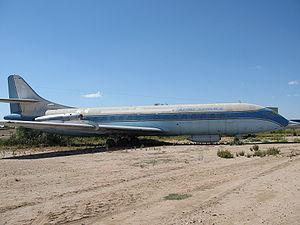
La Sud-Aviation SE 210 Caravelle est un avion de ligne biréacteur, destiné aux itinéraires court et moyen-courriers, produit entre 1958 et 1973 par la société française Sud-Aviation qui devient Aérospatiale en 1970. Premier biréacteur civil au monde produit en série, il présente la caractéristique, innovante pour l'époque, d'avoir les moteurs placés à l'arrière du fuselage et non dans les ailes comme pour le Comet, ou dans des nacelles subalaires comme c'est le cas pour le 707 de Boeing. Conçue pour remplacer les avions à moteurs à pistons tels que le Douglas DC-6, la Caravelle peut emporter, selon les versions, de 80 à plus de 130 passagers sur une distance maximale comprise entre 1 650 et 3 400 km.
Le Pima Air and Space Museum est un musée d'aviation et d'espace situé à Tucson, en Arizona, près de la Davis-Monthan Air Force Base.